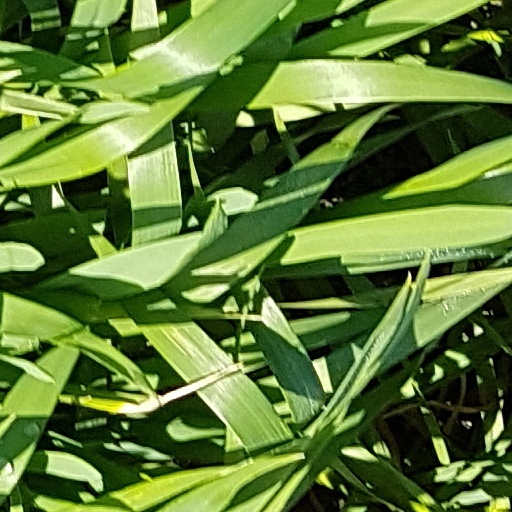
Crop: wheat